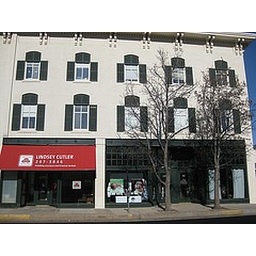
I like the displays in the windows of the photo studio on the right. The trees make it look nice, too.adelamaide